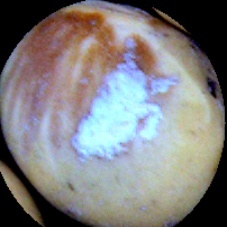
Label: Spotted